Roseola

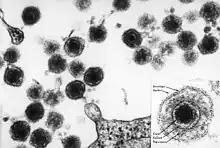
Electron micrograph of HHV-6

There are nine known human herpesviruses. Of these, roseola has been linked to two: "human herpesvirus 6" (HHV-6) and "human herpesvirus 7" (HHV-7), which are sometimes referred to collectively as Roseolovirus. These viruses are of the Herpesviridae family and the "Betaherpesvirinae" subfamily, under which Cytomegalovirus is also classified. HHV-6 has been further classified into HHV-6A and HHV-6B, two "distinct" viruses that share 88% of the same DNA makeup, with HHV-6B the most common cause of roseola.